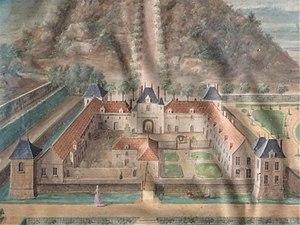
Etat du Saussay du XVIème siècle aux années 1710
Le château du Saussay est un château français situé dans la commune française de Ballancourt-sur-Essonne, dans l'ancienne province du Hurepoix, aujourd'hui département de l'Essonne et la région Île-de-France, à trente-sept kilomètres au sud de Paris.